Palmerston, Northern Territory

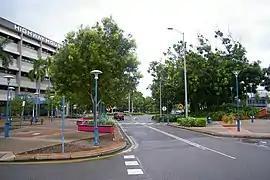
Palmerston central business district

Palmerston is a planned satellite city of Darwin, the capital and largest city of Australia's Northern Territory. The city is situated approximately 20 kilometres from the Darwin central business district and 10 kilometres from Howard Springs and the surrounding rural areas. Palmerston had a population of 33,695 at the 2016 census, making it the second largest city in the Northern Territory. According to the 2021 census, the population grew to 37,247 people.